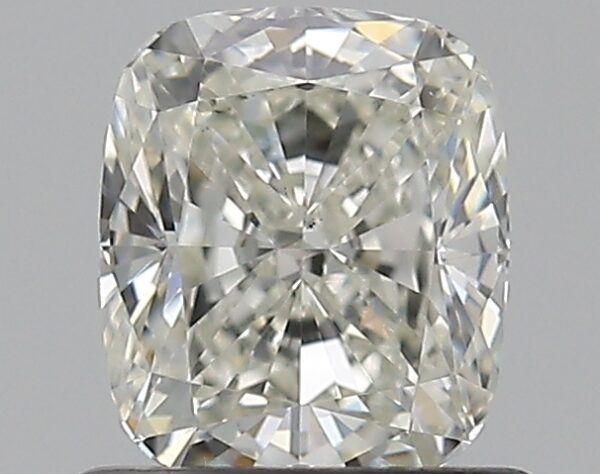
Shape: cushion
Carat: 0.8
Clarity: VS2
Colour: J
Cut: EX
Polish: EX
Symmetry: EX
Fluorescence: F
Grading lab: GIA
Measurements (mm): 5.75 x 4.93 x 3.34